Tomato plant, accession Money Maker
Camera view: bottom (45 deg); turntable rotation: 270 degrees
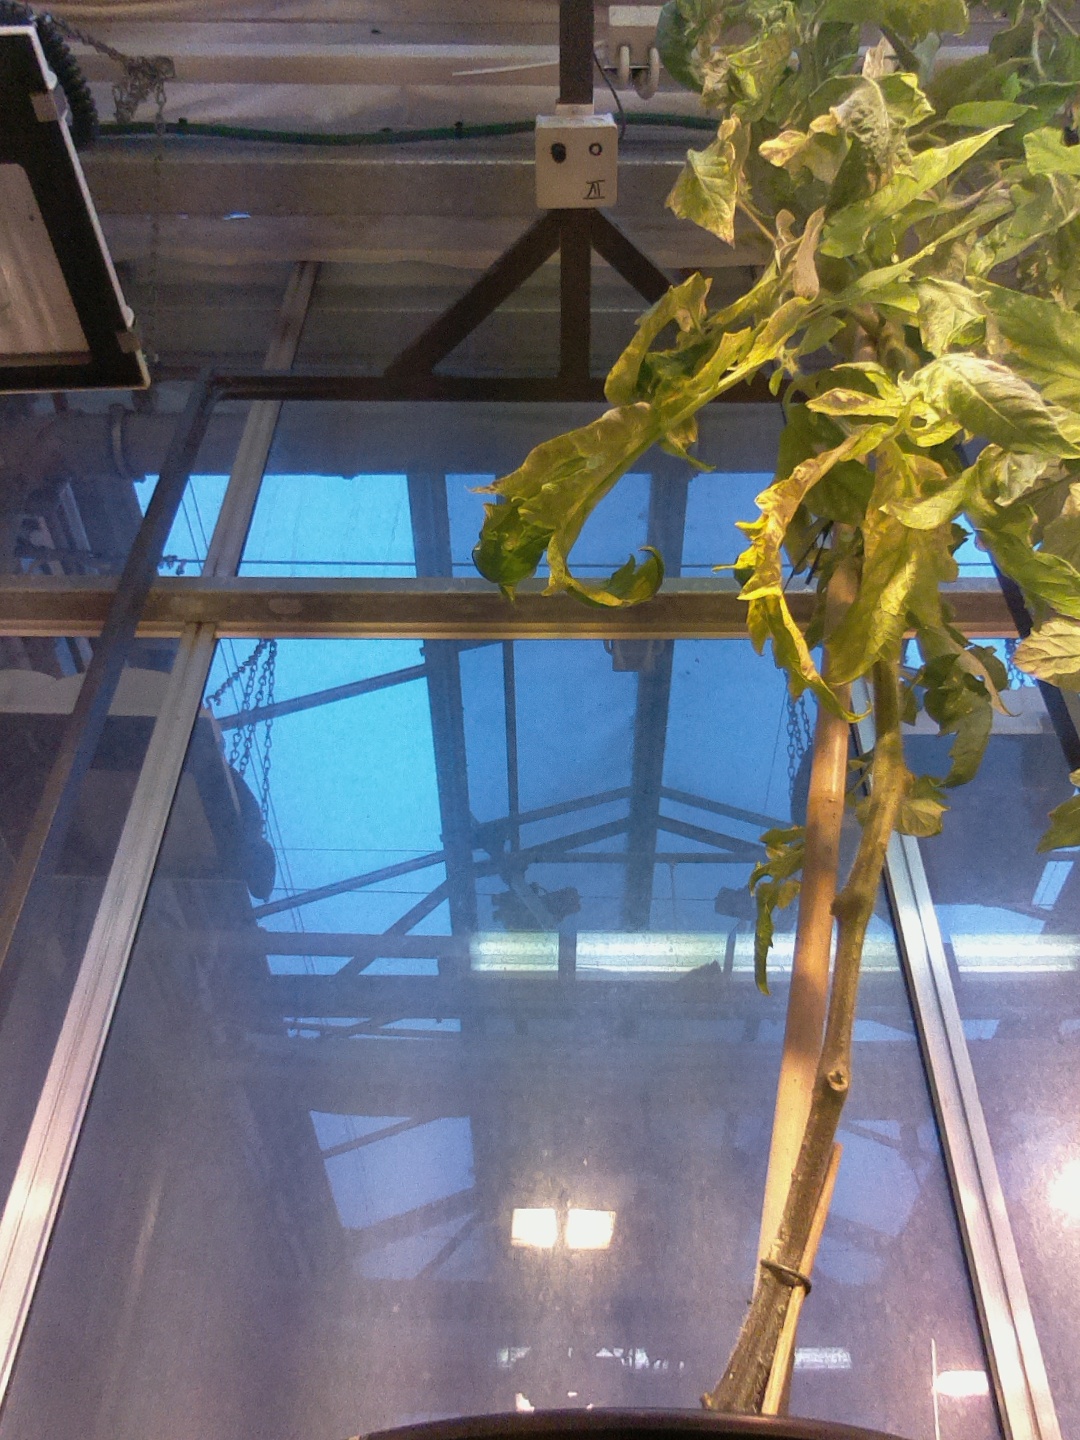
BBCH growth stage 77: 70%-80% of final fruit size